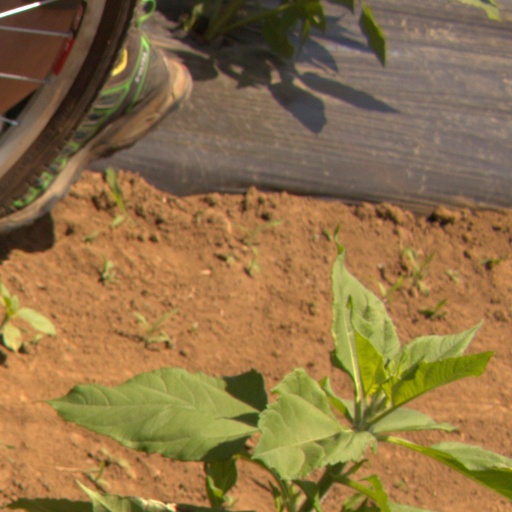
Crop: Jerusalem artichoke